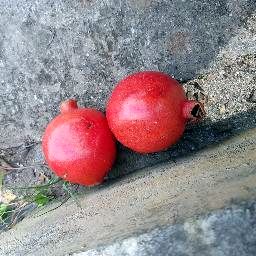
Fruit: Pomegranate
Quality: Good